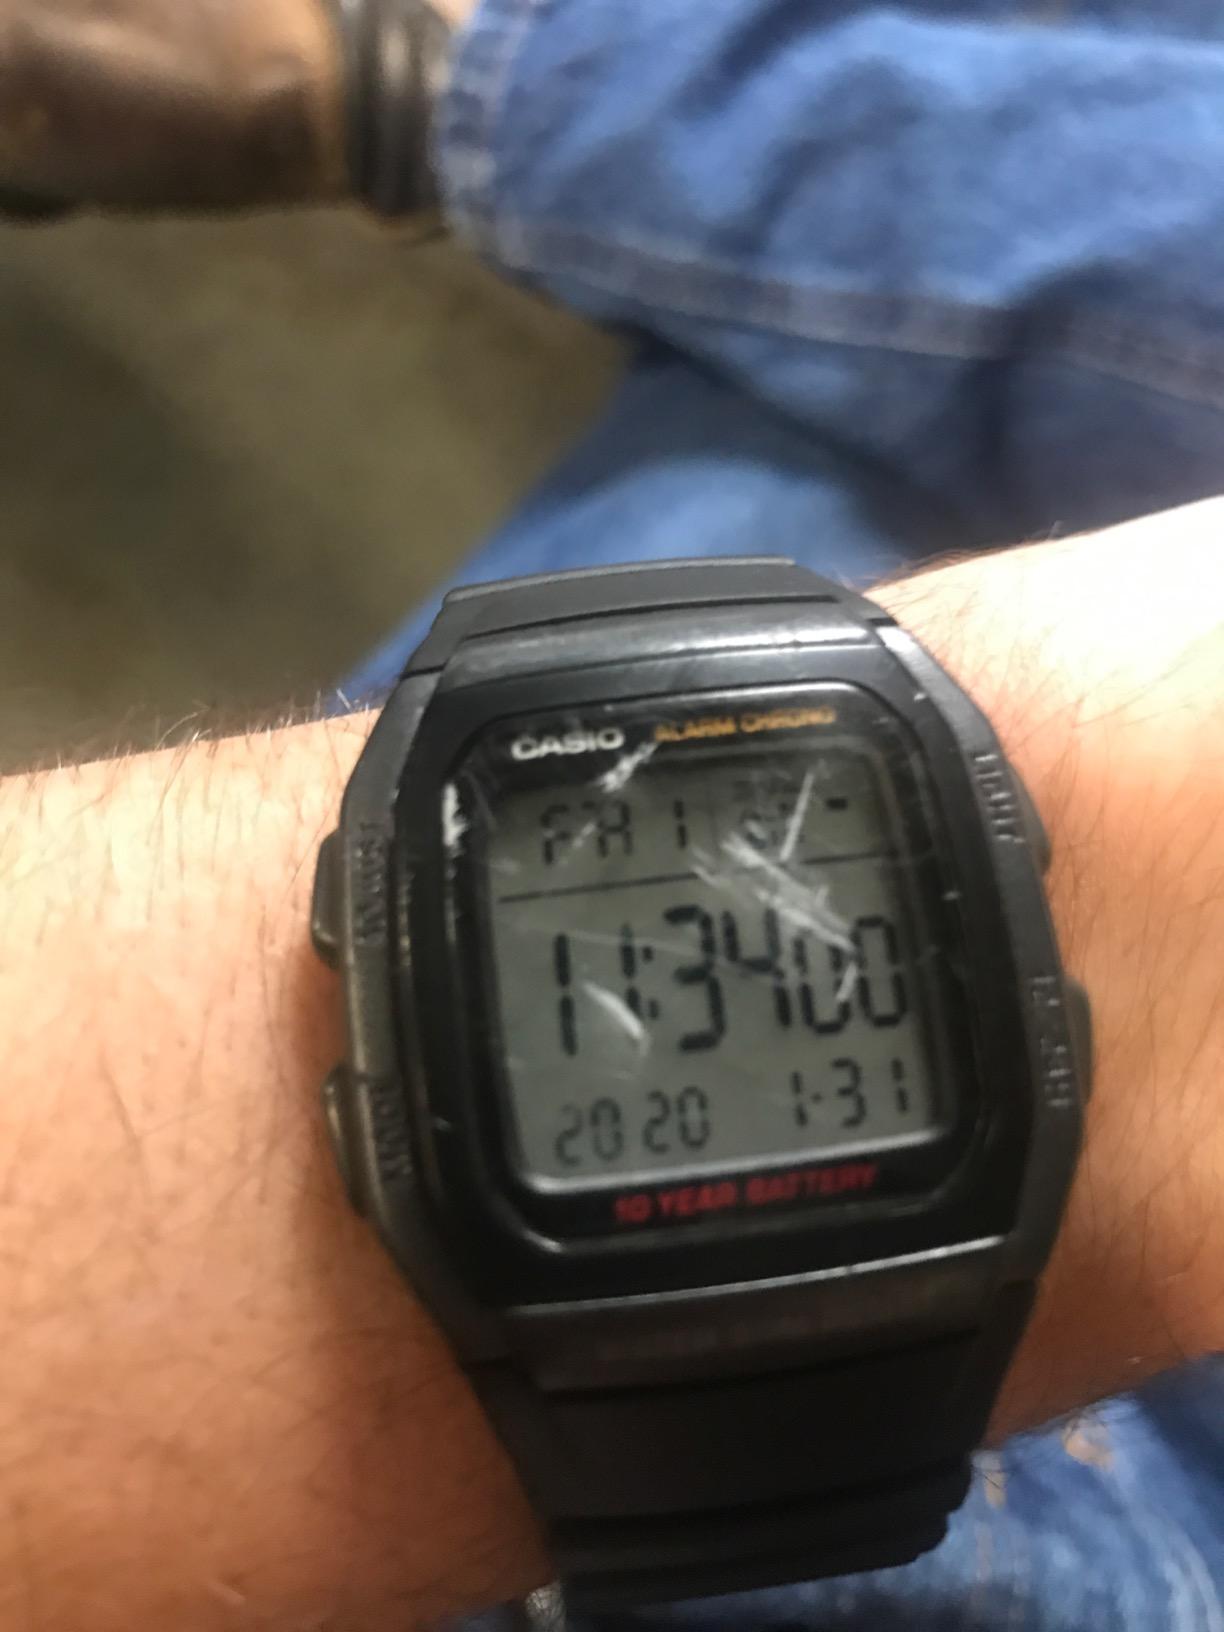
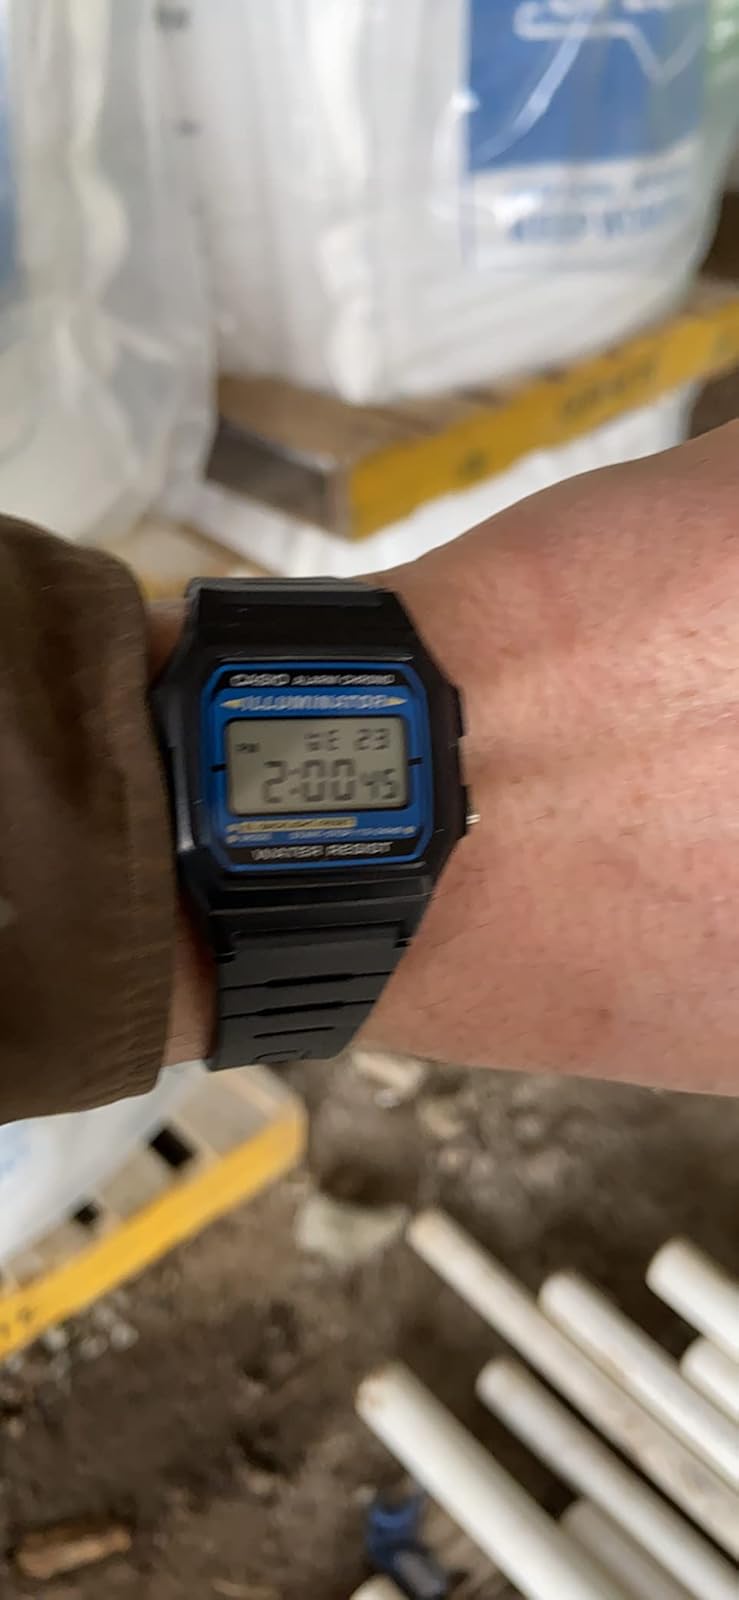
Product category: accessories_watch
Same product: no